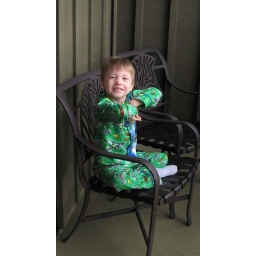
andrew loved sitting out in the patio chairs on our balcony